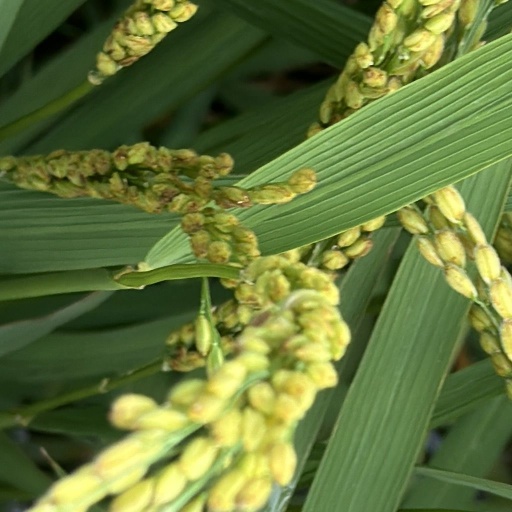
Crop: rice